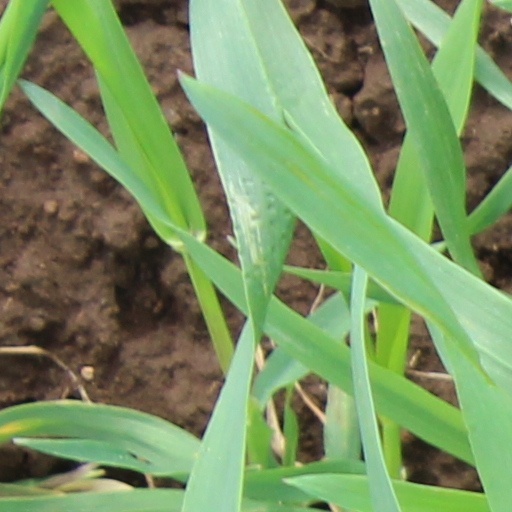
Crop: wheat